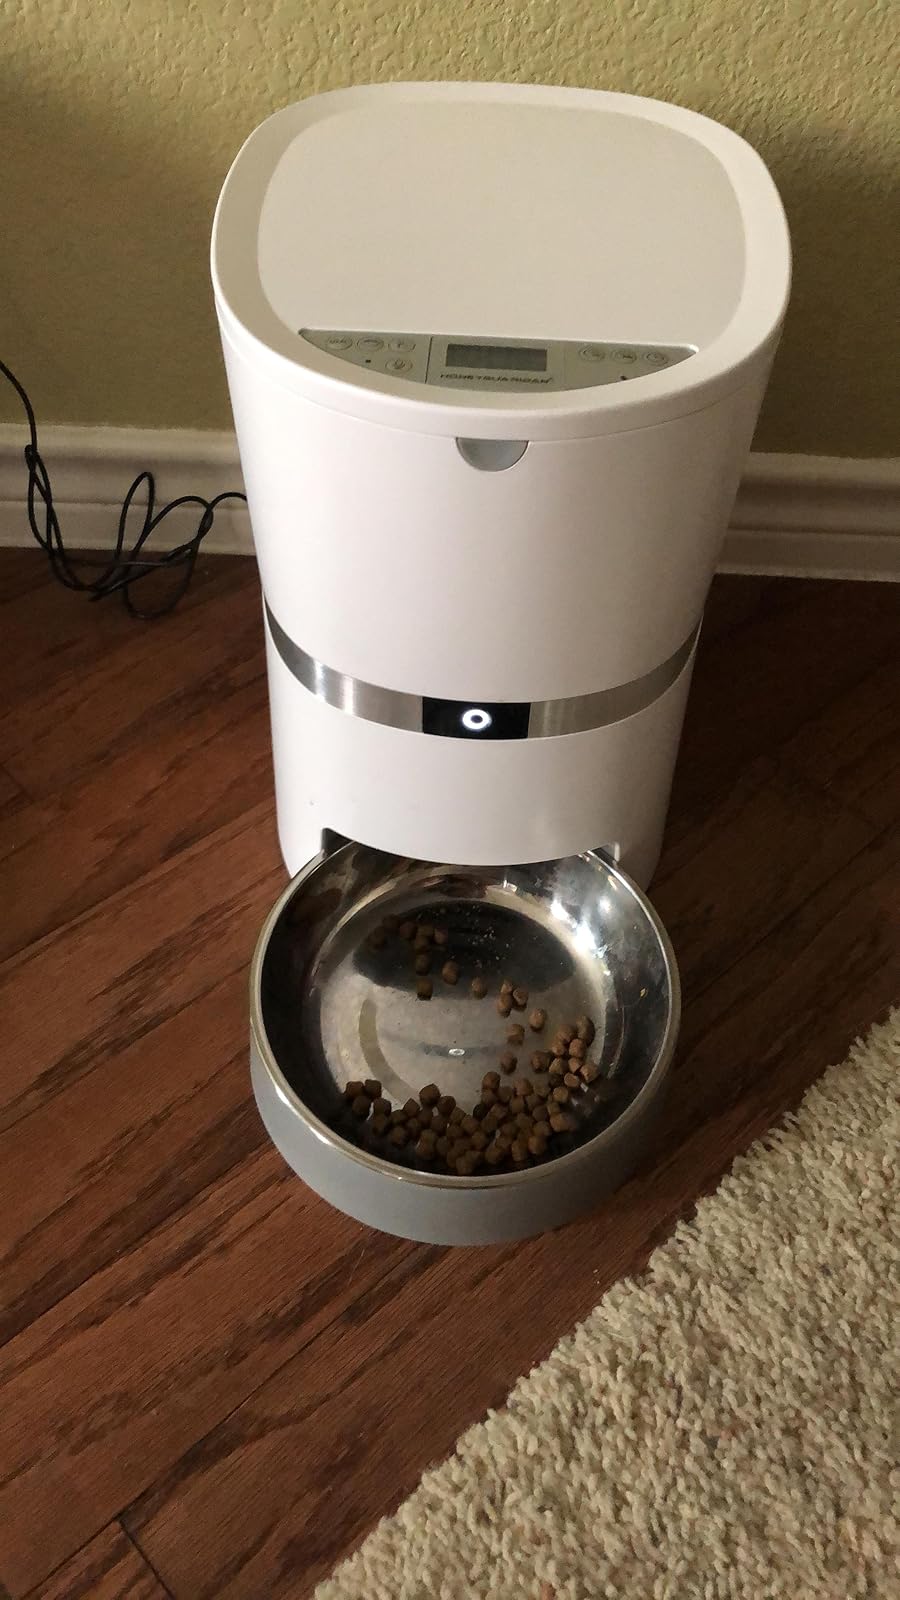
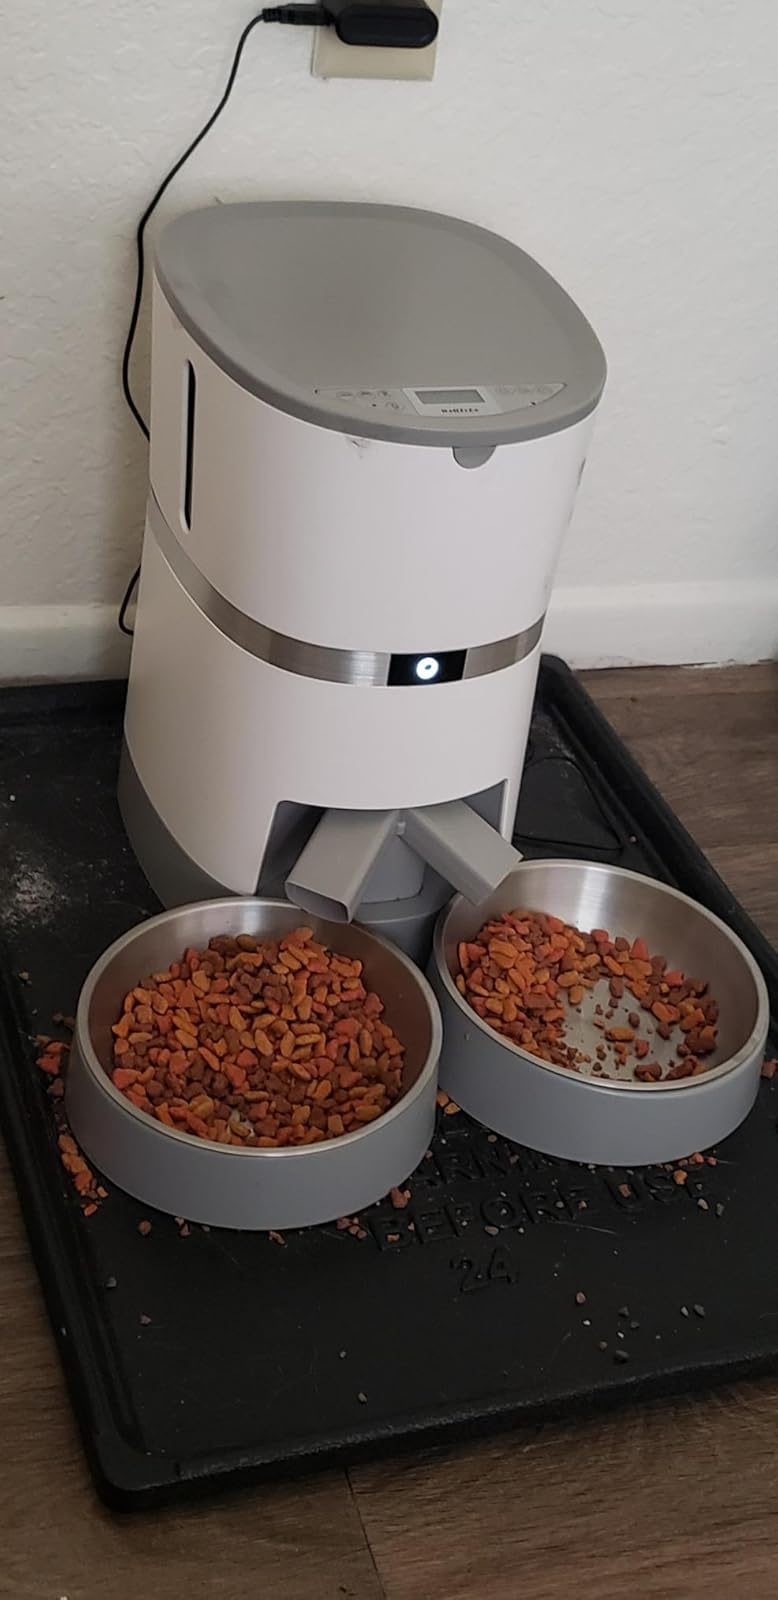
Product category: items_feeder
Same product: no